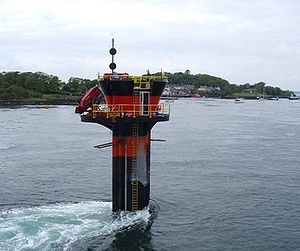
Tidevandsenergi
Kraftværk med tidevandsenergi
Man kan forestille sig to muligheder til produktion af tidevandsenergi.